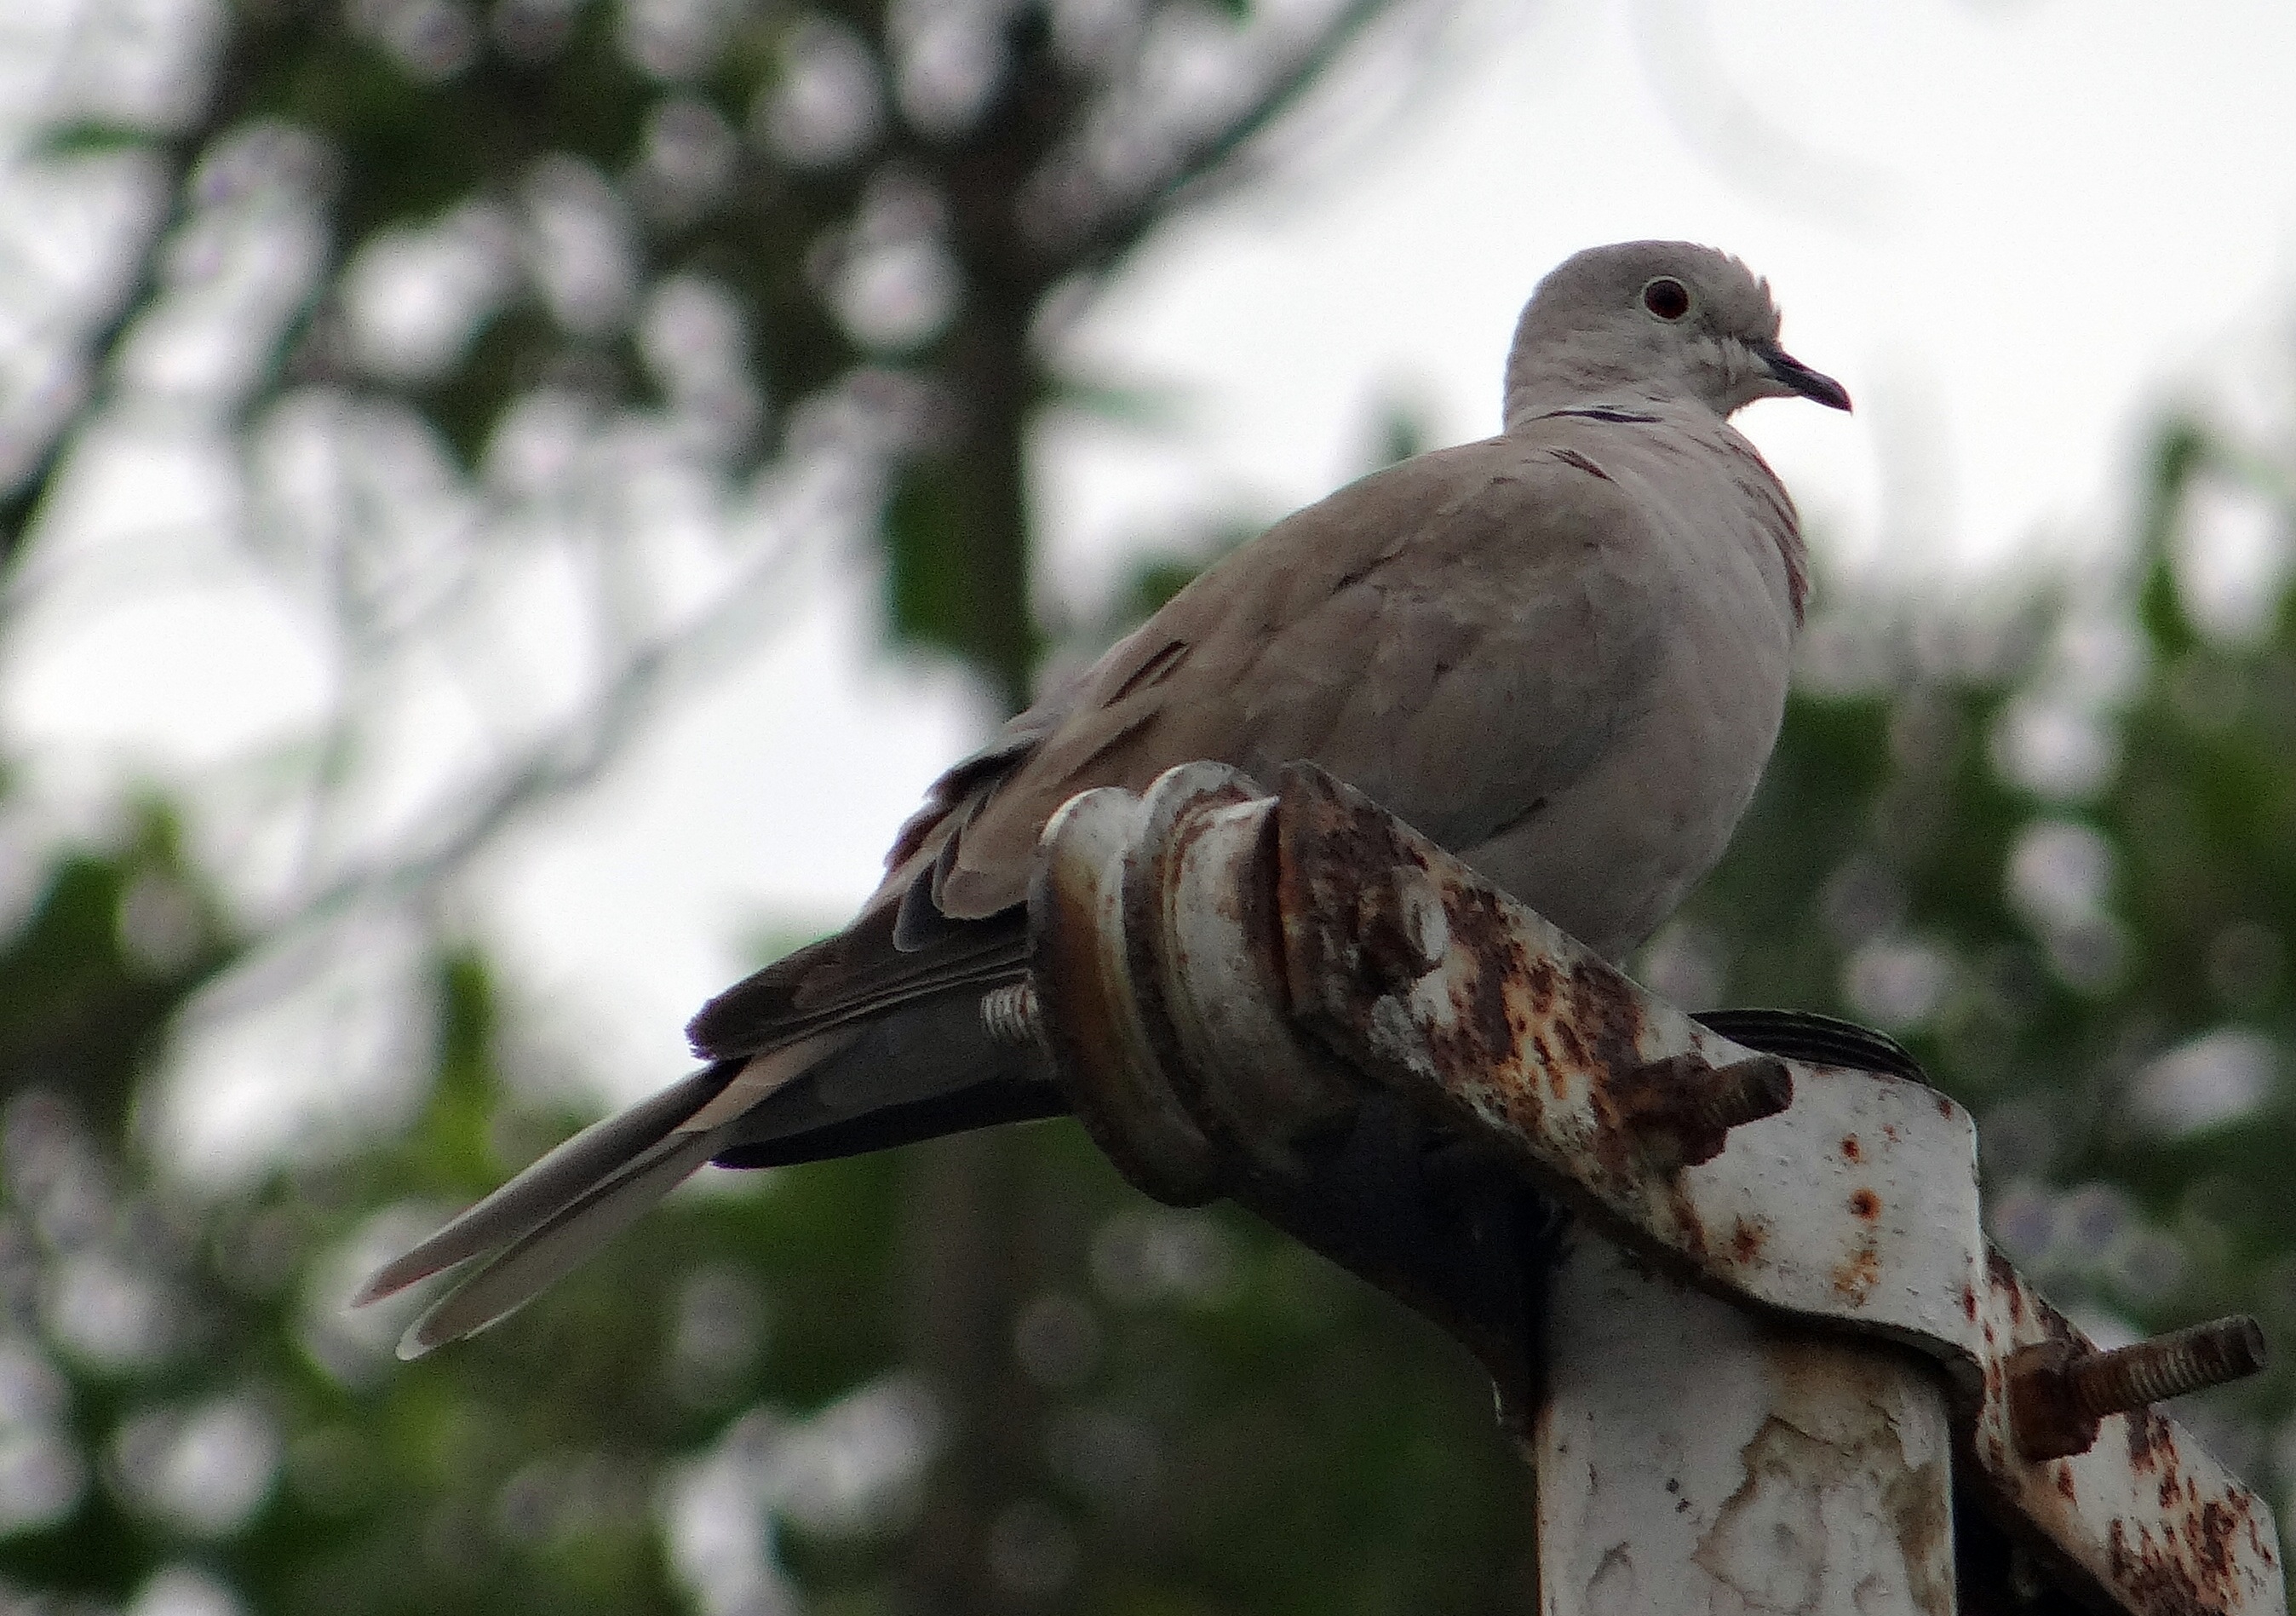
nature, branch, bird, wildlife, beak, fauna, close up, dove, vertebrate, india, streptopelia decaocto, collared dove, pigeons and doves, eurasian collared dove, ring dove